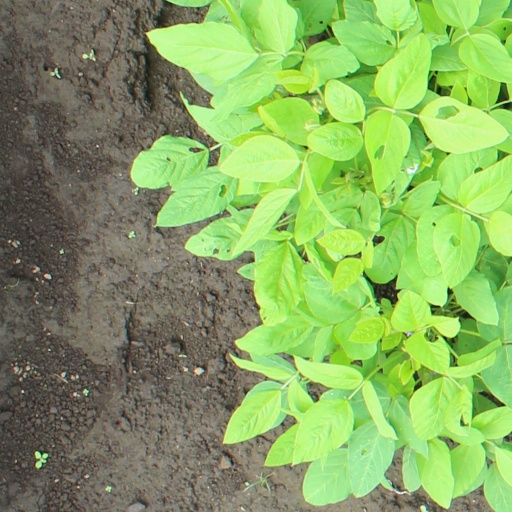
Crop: soybean